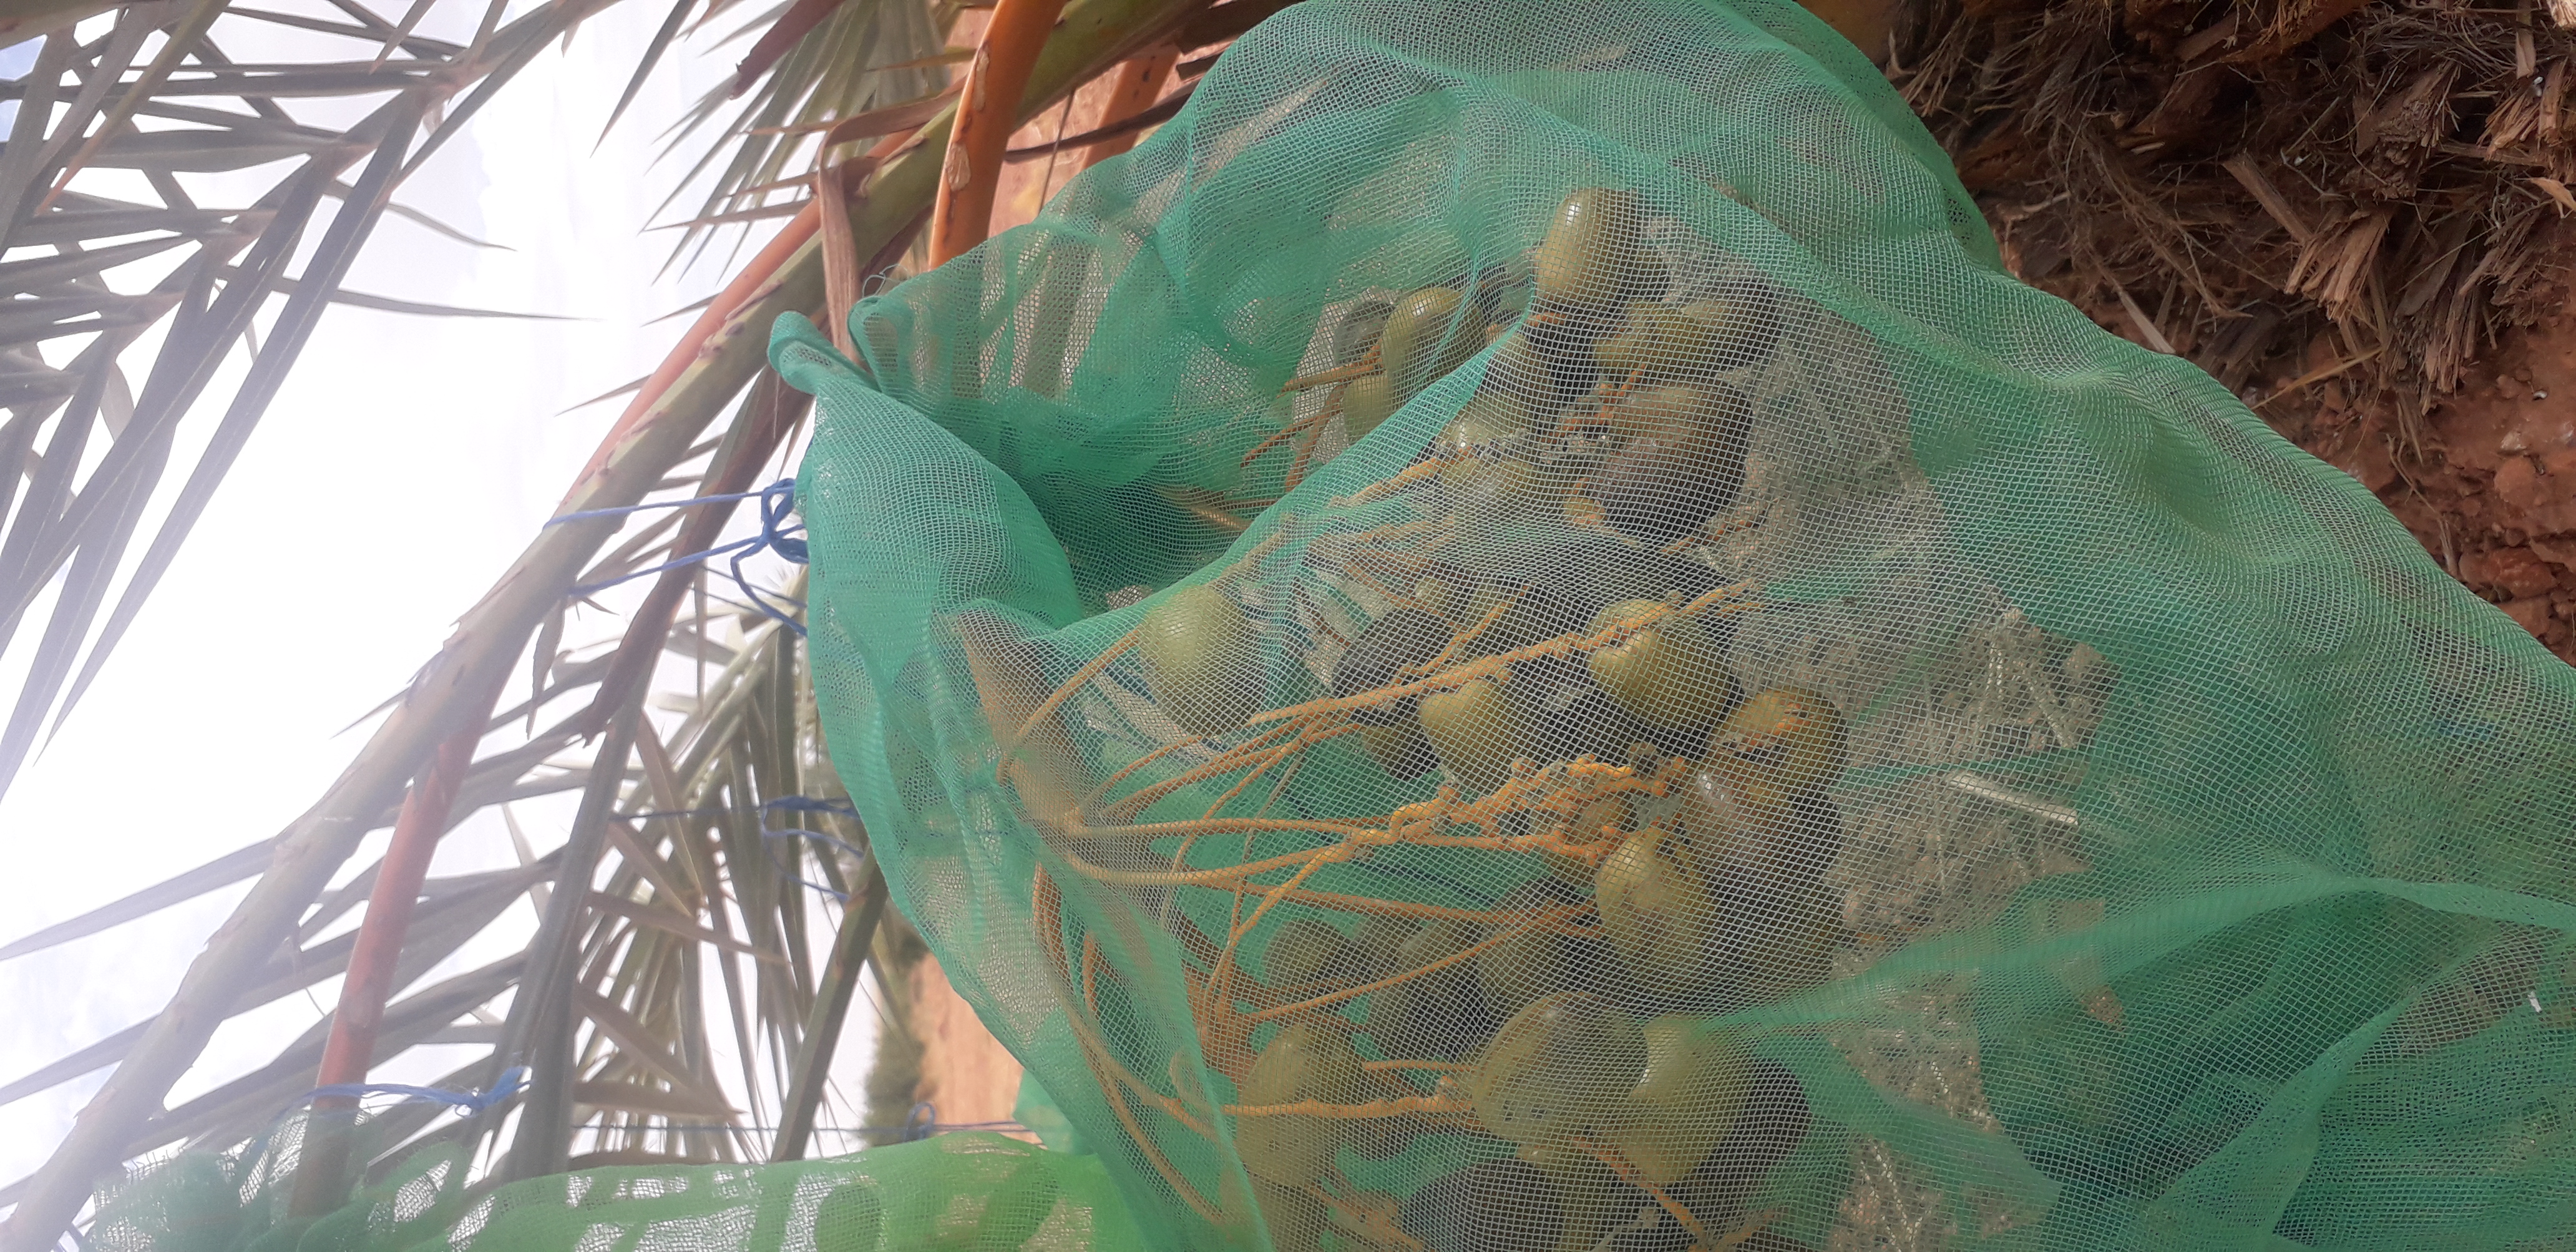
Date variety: Boufagous